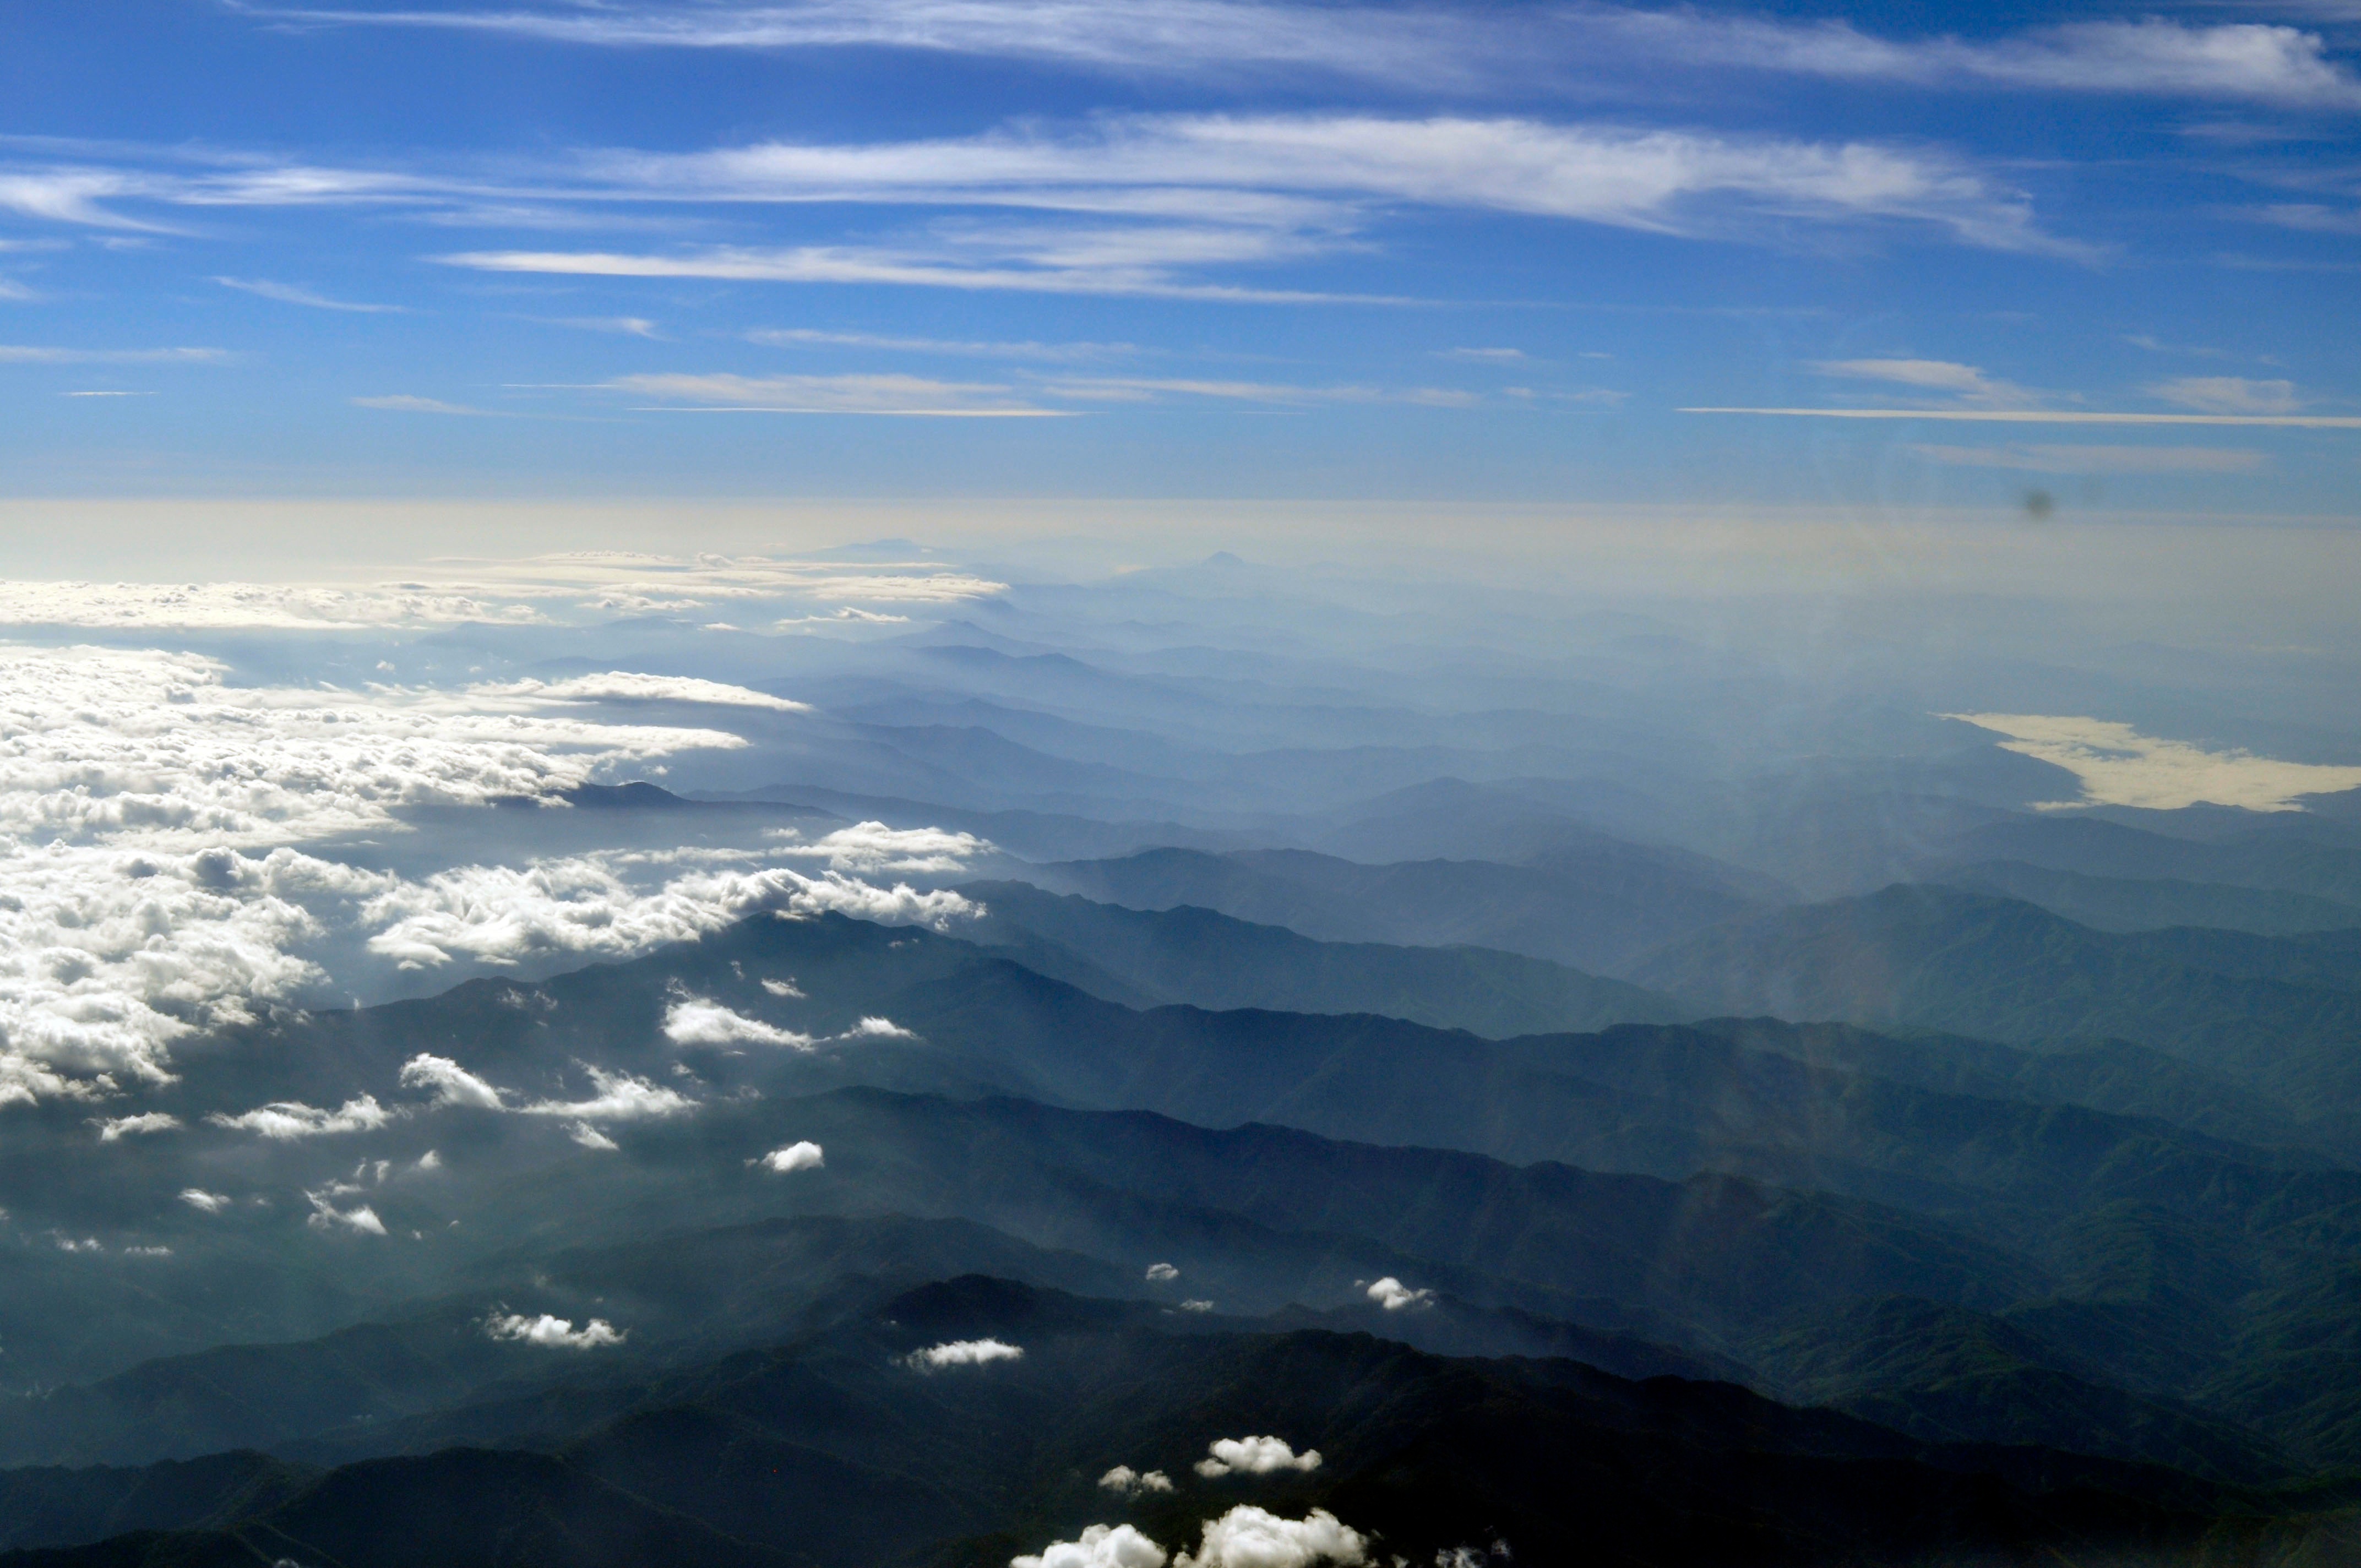
horizon, mountain, cloud, sky, sunrise, sunlight, morning, hill, dawn, atmosphere, mountain range, dusk, flight, plain, summit, alps, plateau, landform, aerial photography, atmospheric phenomenon, atmosphere of earth, mountainous landforms